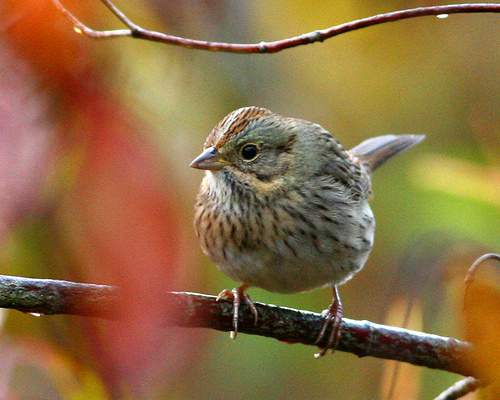
this bird has a mostly brown body with spots of black a short black bill and black eyes.
a small grey bird, with a brown stripe on the top of its head.
this small bird has orange, black and white speckles on its crown, a solid grey nape, face nd belly, and speckles of brown and black on its wings and breast.
small grey orange and black bird with medium pink tarsus and short beaka bird with a spotted red crown, small triangular bill, small head and rotund gray body.
this bird is brown with white and has a very short beak.
this is a grey and white bird with a red stripe on his head and some red on the breast.
this is a spotted grey bird with black stripes and a white belly.
the short bill of the bird is black and pointed, and the body has various tones of orange, white, and black.
this bird has a short beak, with a brown streak down it's small head, and a black speckled body with light brown feathers.
Species: Lincoln Sparrow